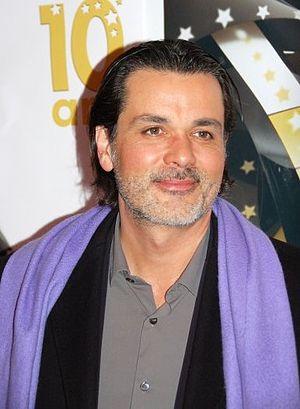
Christophe Barratier à la cérémonie des Etoiles d'or du cinéma français